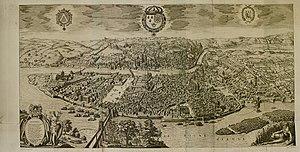
Illustration de l'ouvrage «
Lyon à l'époque moderne est une cité redevenue ordinaire après la période dorée de la Renaissance et les souffrances des conflits religieux.
L’histoire urbaine de Lyon permet de retracer les formes que prend l’occupation humaine du site au cours de l'histoire de la ville.
Simon Maupin est un architecte français né à Longueau au début du XVIIᵉ siècle et mort le 10 octobre 1668 à Lyon.